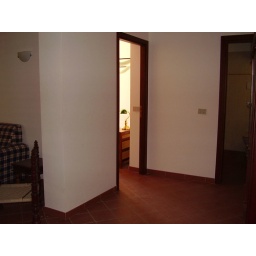
From near front door looking to sitting room on left, main bedroom through open door and bathroom on right